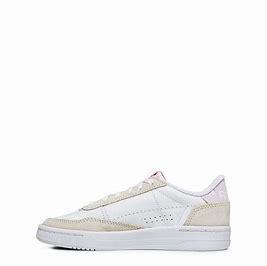
Brand: Reebok
Model: Court Peak